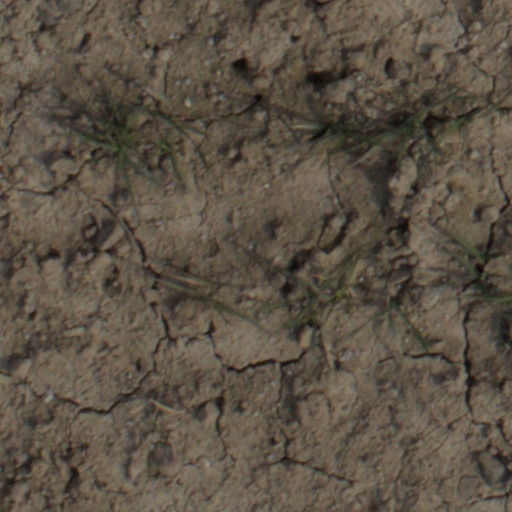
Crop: wheat